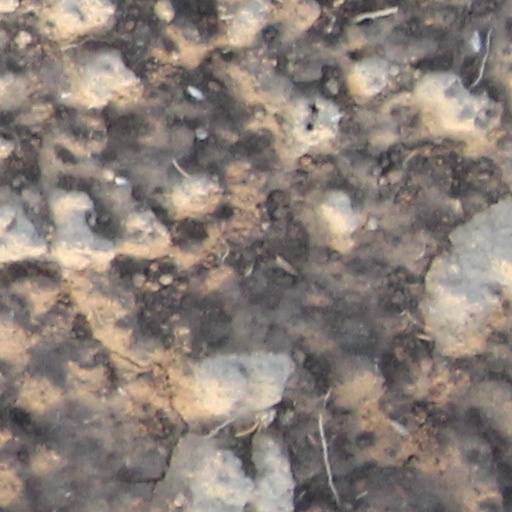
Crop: wheat